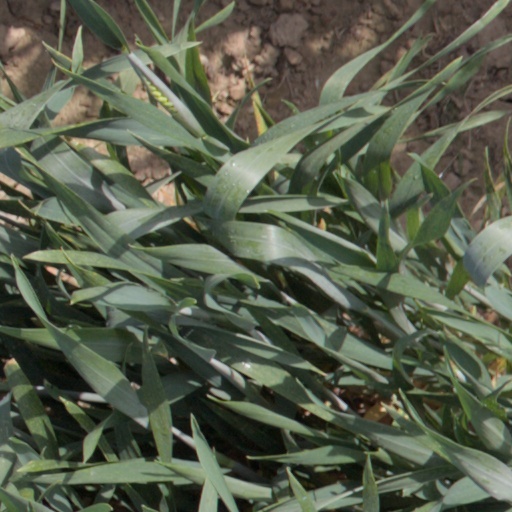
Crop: wheat